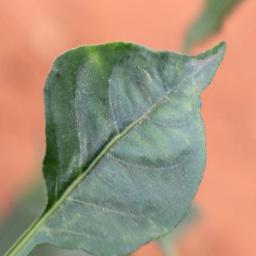
Label: healthy